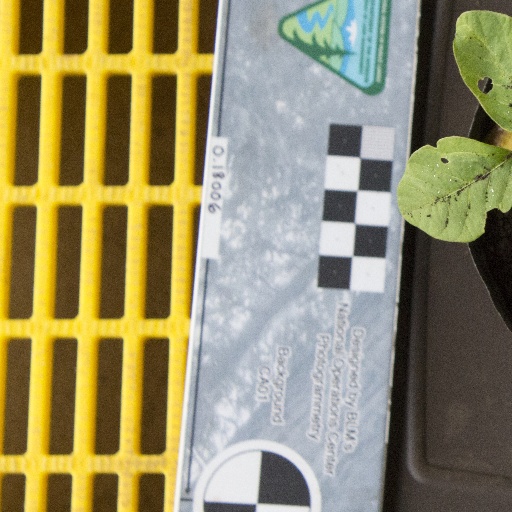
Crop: soybean